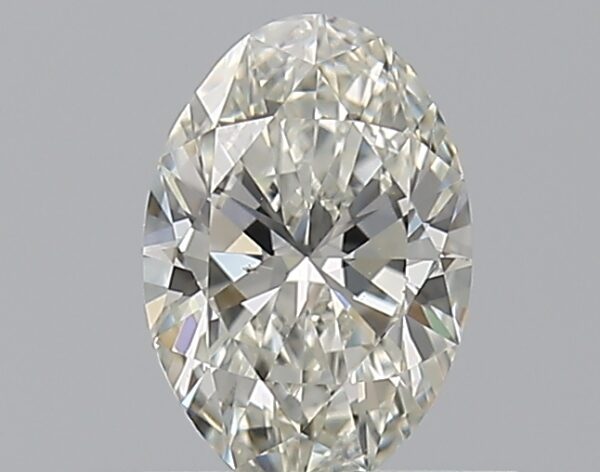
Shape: oval
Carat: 0.5
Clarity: VS2
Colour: J
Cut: EX
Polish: EX
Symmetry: VG
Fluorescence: N
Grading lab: GIA
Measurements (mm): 6.51 x 4.42 x 2.71